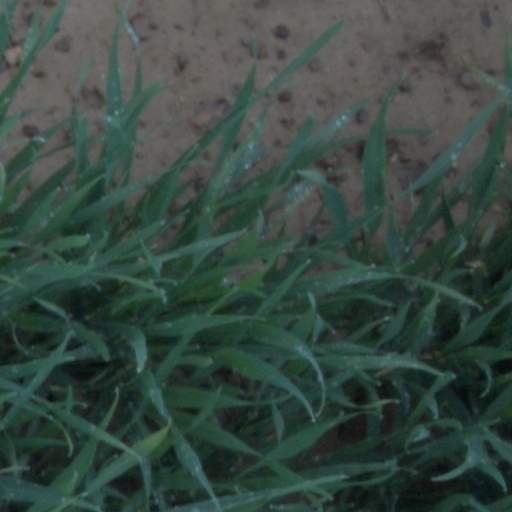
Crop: wheat